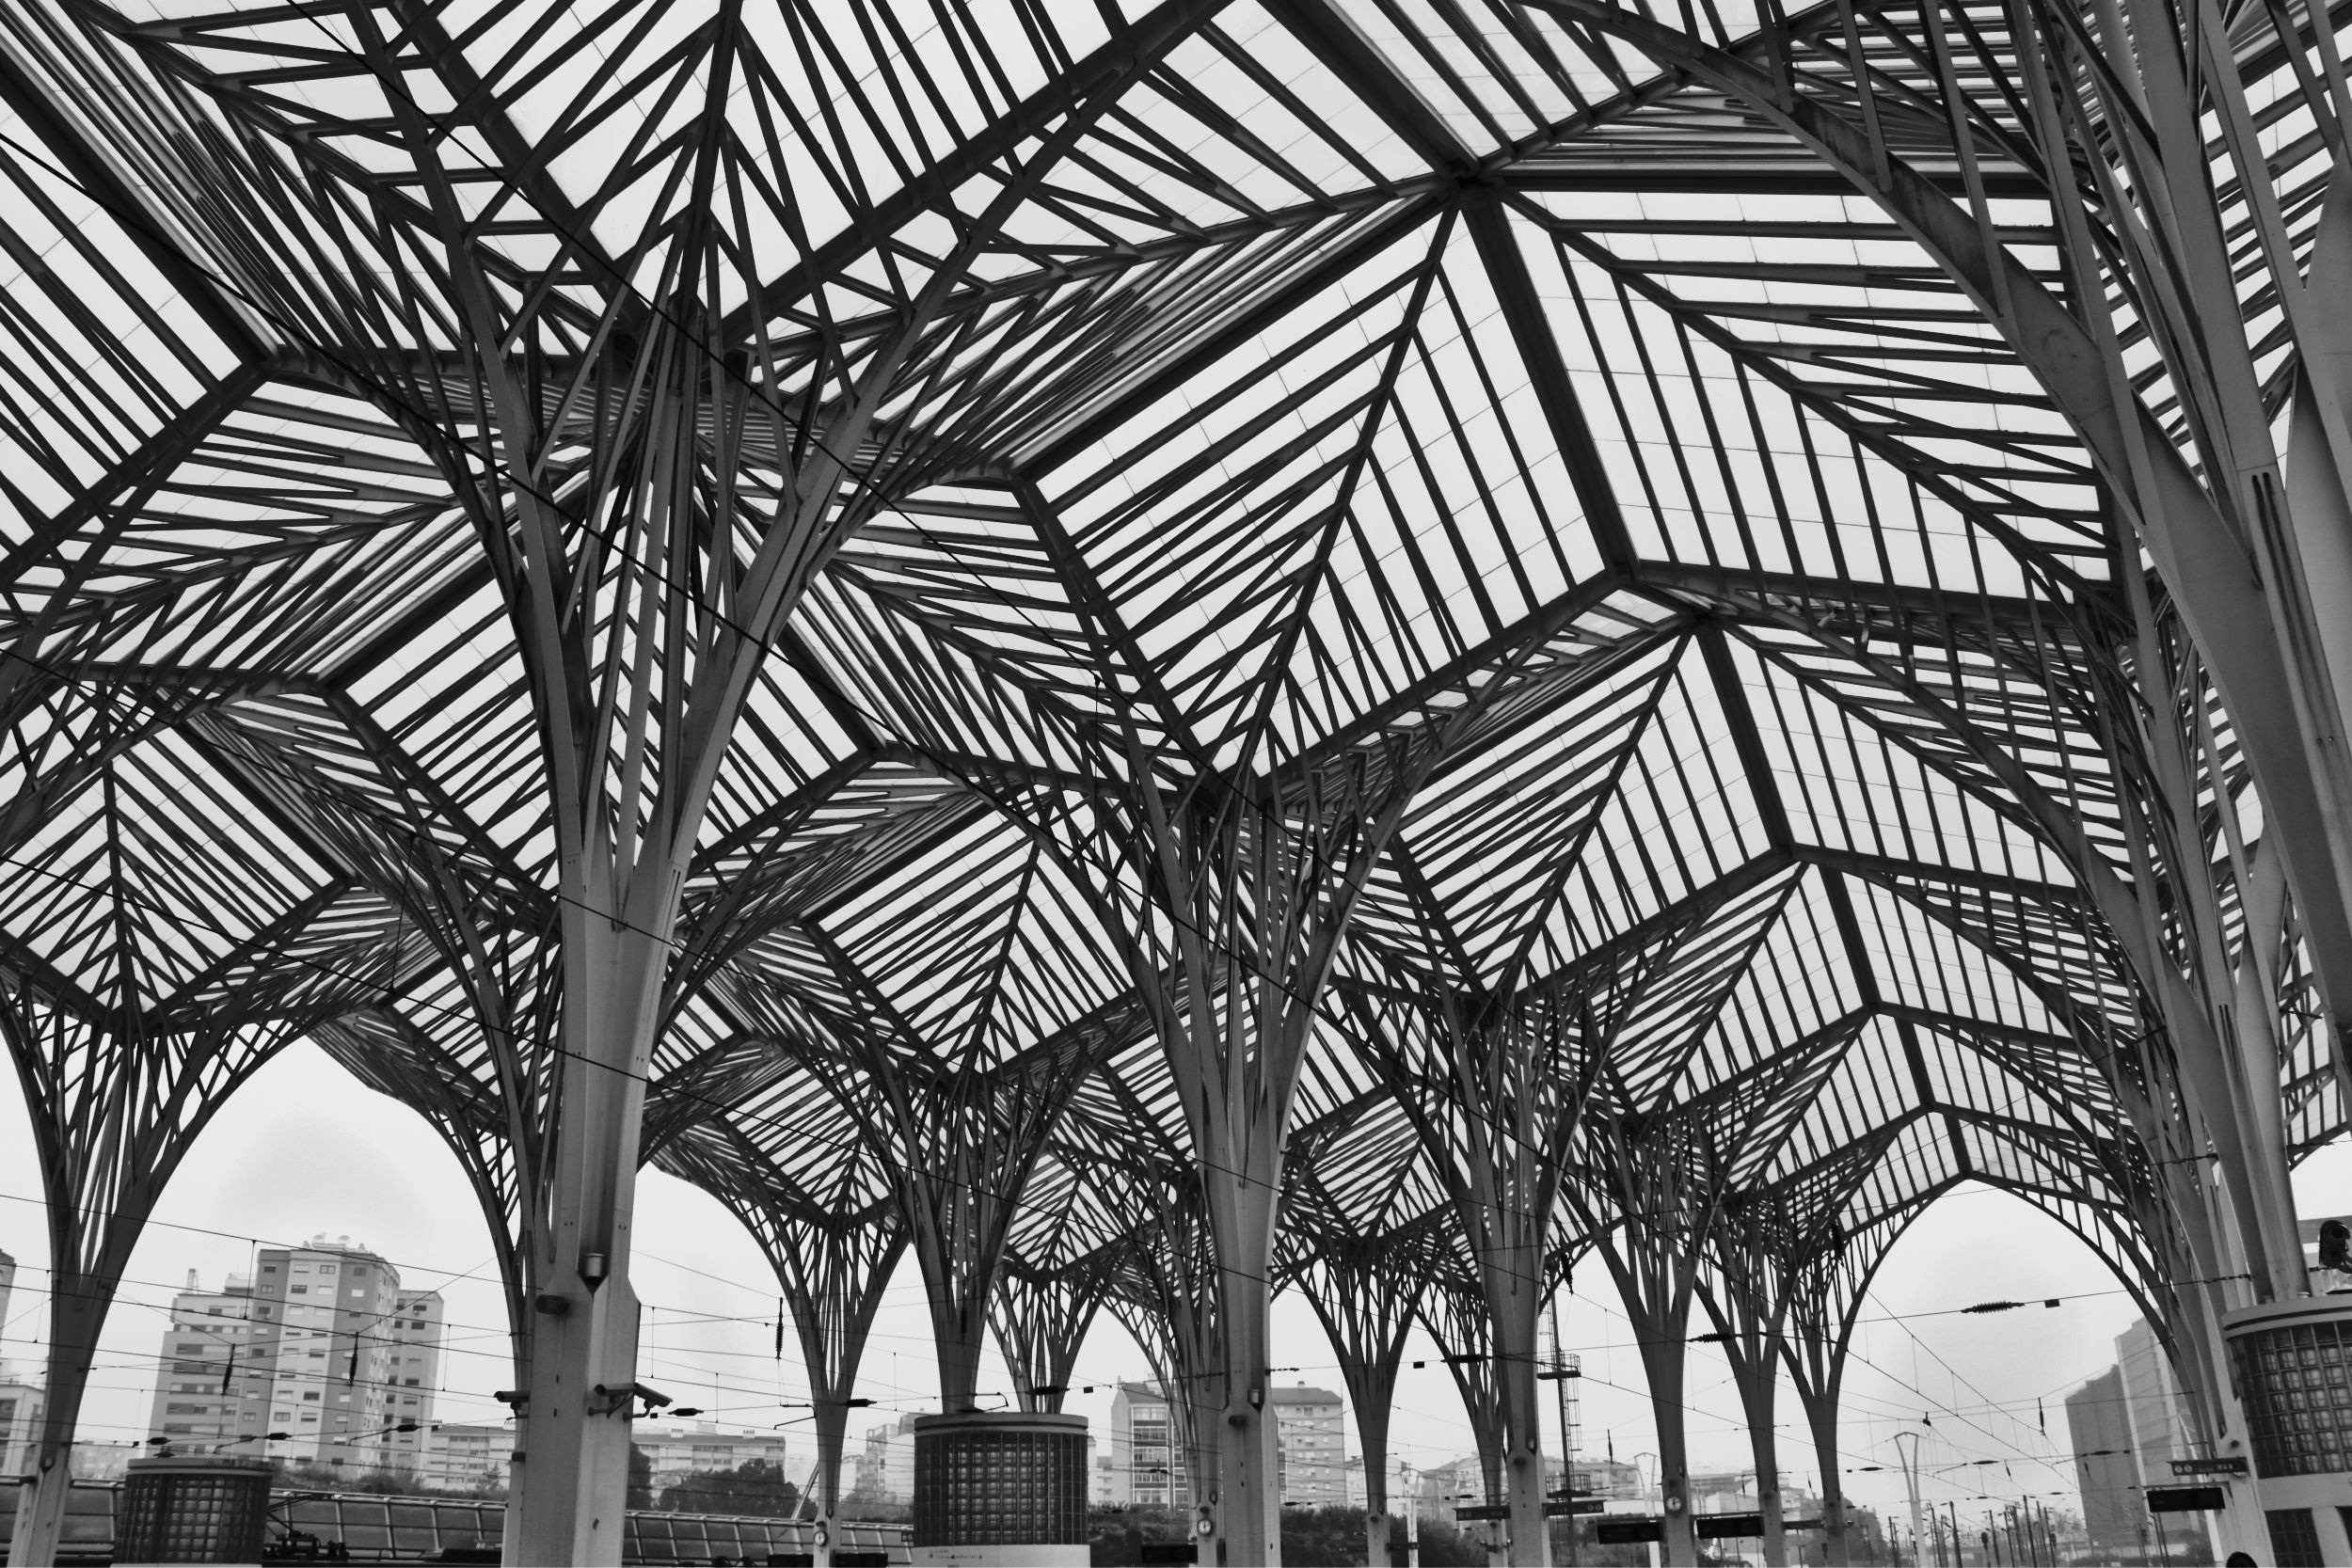
black and white, architecture, building, travel, arch, line, train station, landmark, facade, cathedral, monochrome, place of worship, design, symmetry, arcade, dome, lisbon, gothic architecture, monochrome photography